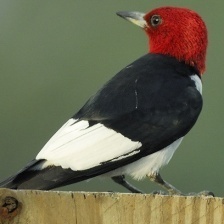
Species: RED HEADED WOODPECKER
Scientific name: MELANERPES ERYTHROCEPHALUS